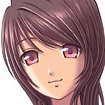
Portrait style: Anime Portrait